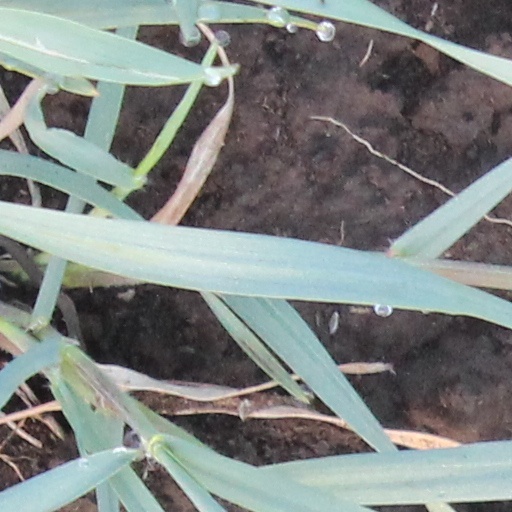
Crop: wheat